Cyprus Turkish Peace Force Command

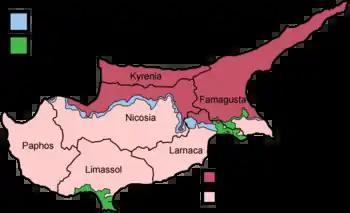
Map of Cyprus showing current political divisions

The Cyprus Turkish Peace Force Command is the Turkish garrison in Cyprus. In 1974 Turkish troops invaded Cyprus following a Greek Cypriot coup d'état (organized and supported by the Greek government, which was still in the hands of a military junta) which wanted to force union with Greece, occupying the northern third of the island. The invasion force consisted of about 40,000 soldiers and 200 tanks. It outnumbers the Greek military contingent on the island, which is supplemented by the Greek Cypriot National Guard consisting of 12,000 active and 75,000 reserves. Air reinforcement of the Turkish troops can be effected, if necessary, within hours.